Phaedra (mythology)

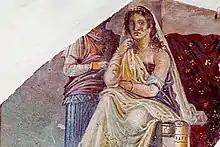
Phaedra with an attendant, probably her nurse. Fresco from Pompeii, 60–20 BC

In Greek mythology, Phaedra was a Cretan princess. Her name derives from the Greek word, which means "bright." According to legend, she was the daughter of Minos and Pasiphaë, and the wife of Theseus. Later in life, Phaedra fell in love with her stepson, Hippolytus. After he rejected her advances, she accused him of trying to rape her. In response, Theseus prayed to Poseidon and asked the god to kill Hippolytus, which he did. Phaedra then committed suicide.